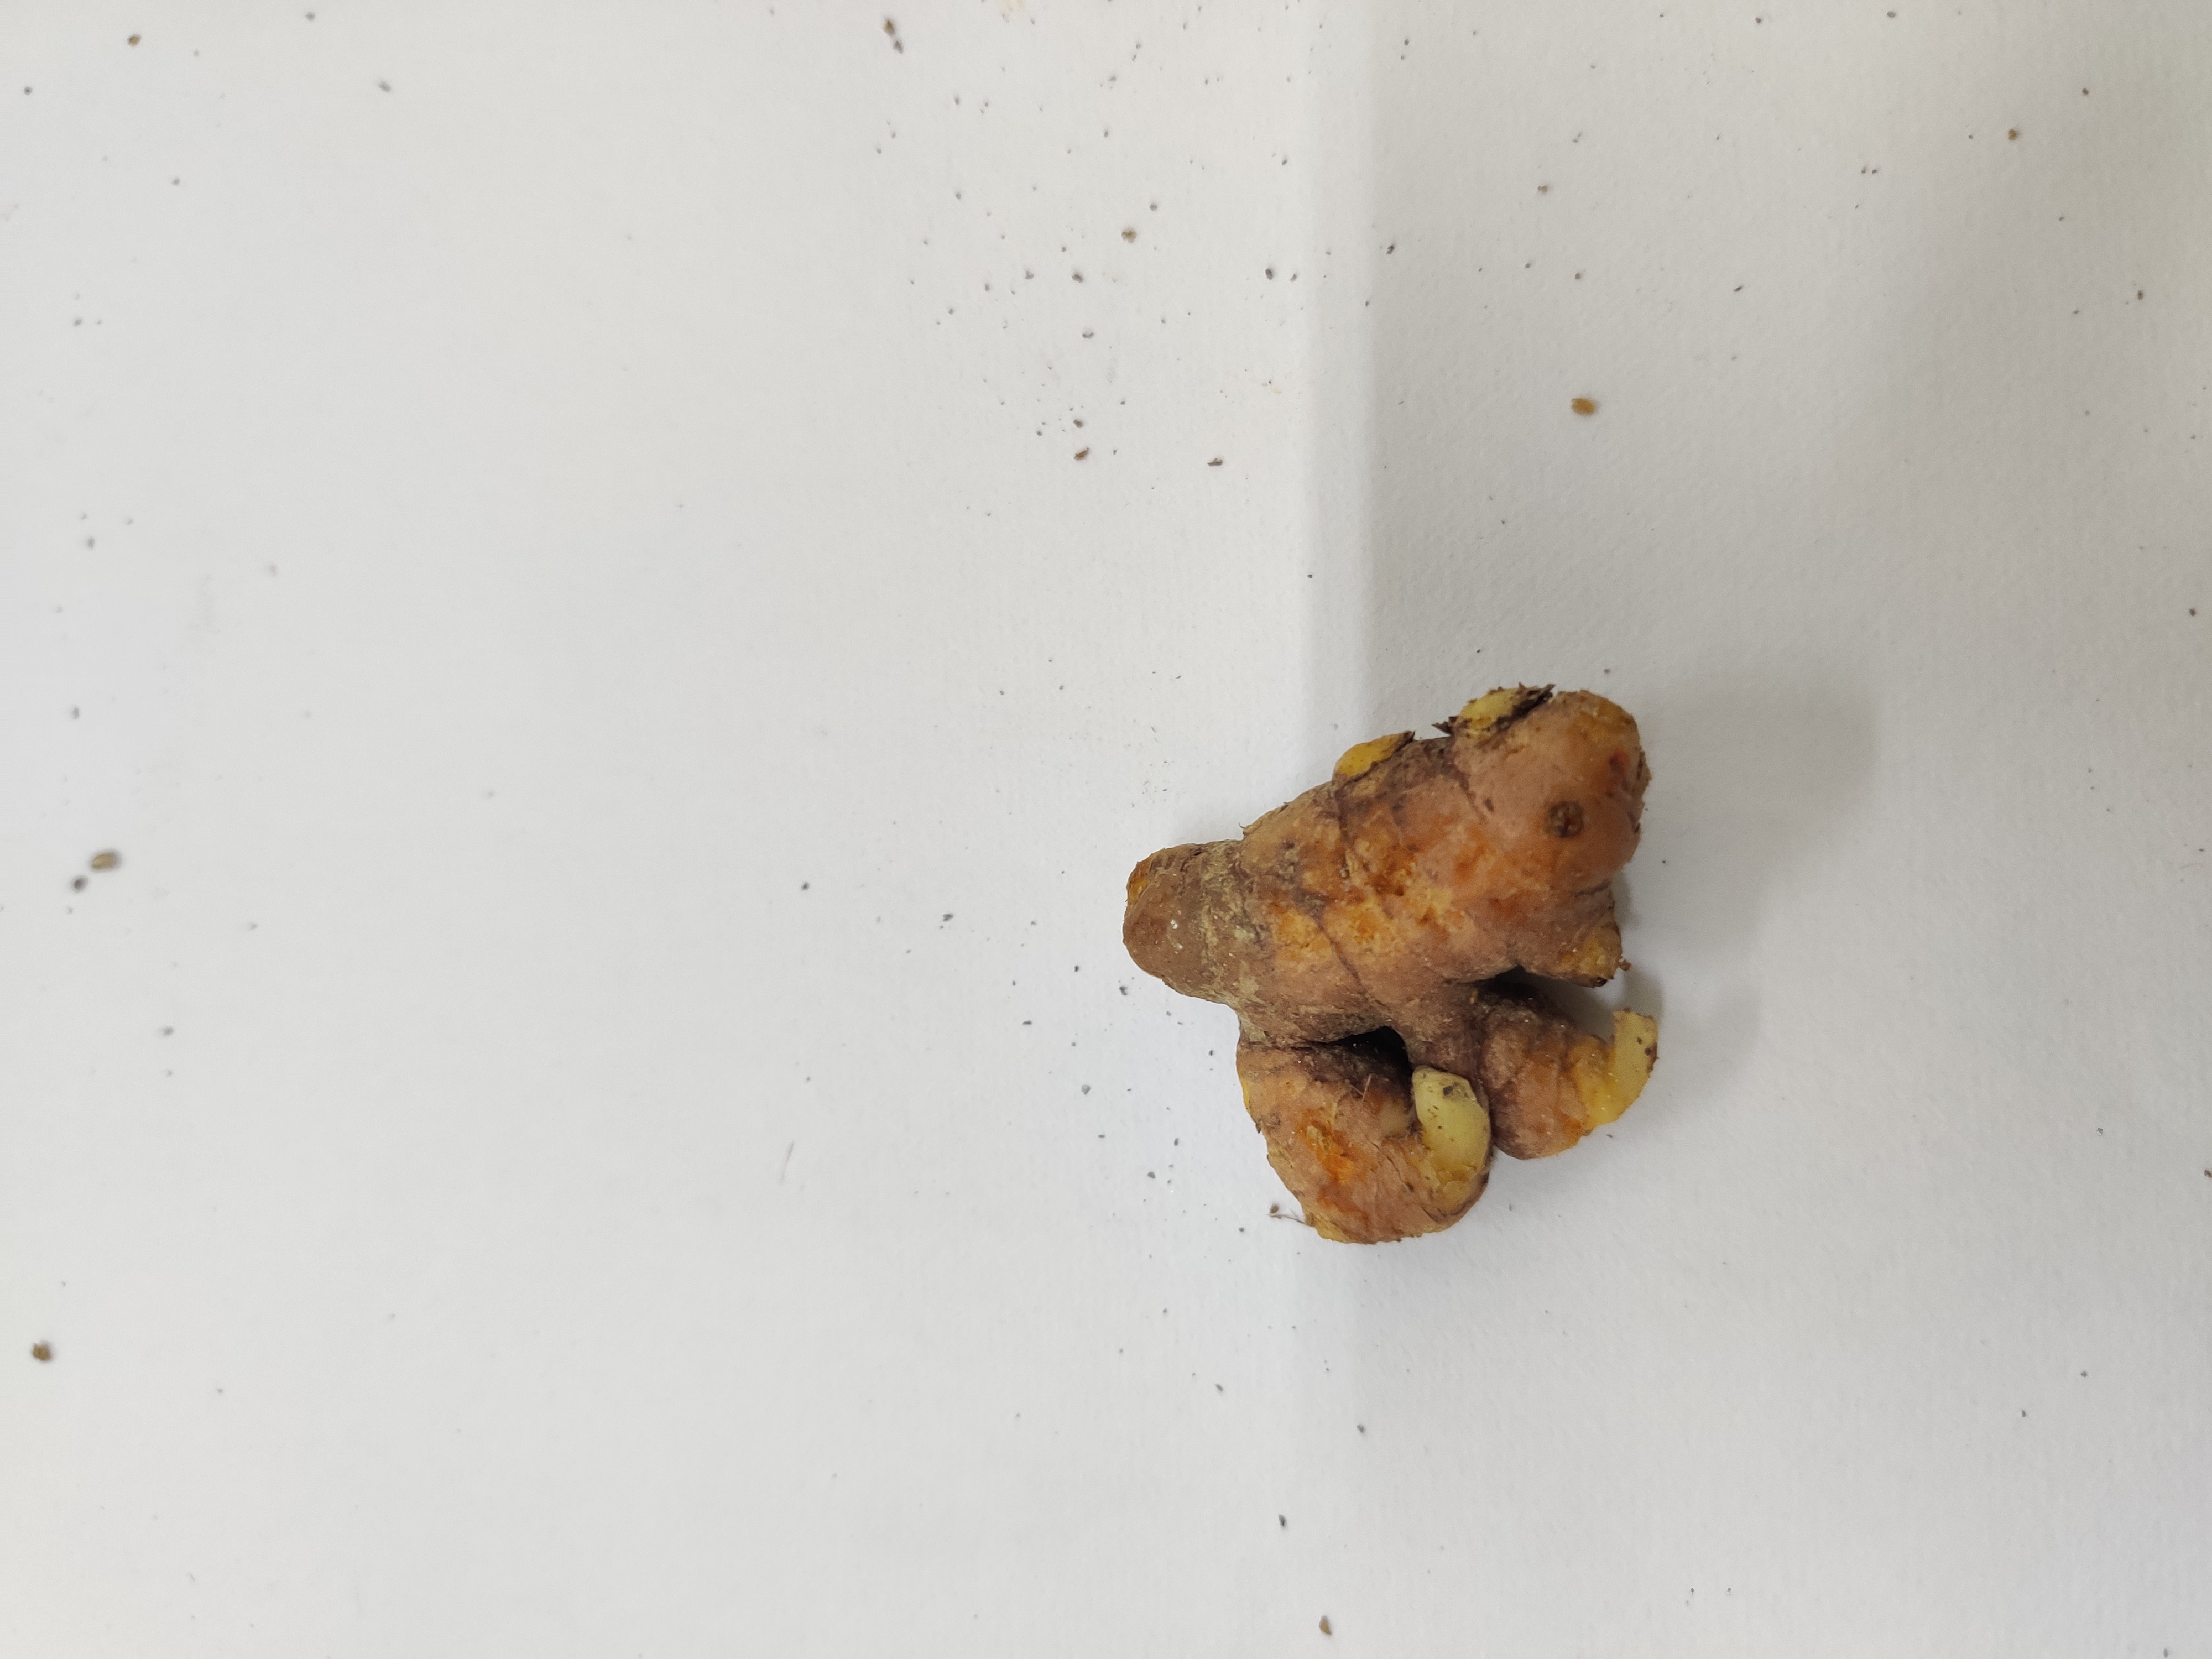
Crop: Turmeric
Condition: Fresh